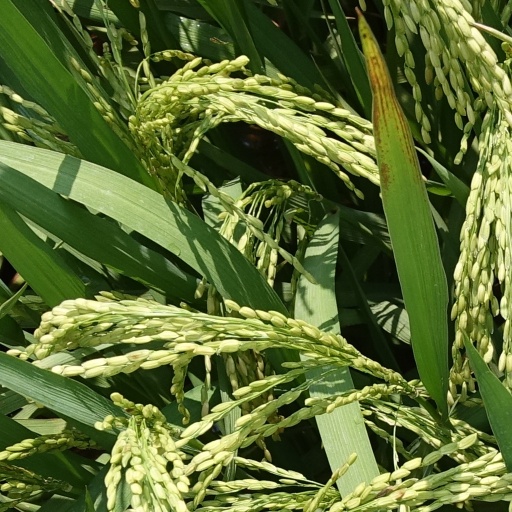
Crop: rice